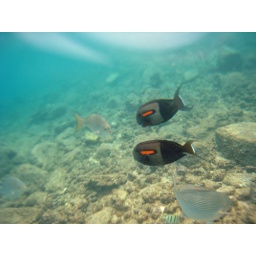
Tropical fish abound all near the beach in Kauai.